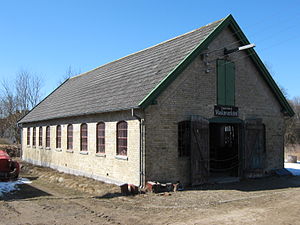
Smede- og maskinværksted fra Rynkeby, Fyn
Værkstedsfløjen fra 1899. Frilandsmuseet.
Smedeværksted fra Rynkeby. Frilandsmuseet.
Frilandsmuseets Smede- og maskinværksted fra Rynkeby stammer fra landsbyen Rynkeby på Østfyn, otte km sydvest for Kerteminde. Værkstedets indgangsgavl lå direkte ud til Rynkeby Bygade.